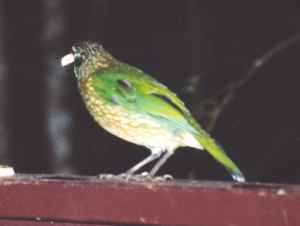
a green bird with patches of brown and yellow throughout its body.
this is a colorful bird with a white belly, yellow and green wings and a small beak.
a bird that has colors of green and shades of yellow with a long beak.
this bird has a speckled belly and breast with a short pointy bill, and green wing and back.
small yellow brown and green bird with long tarsus and small beaksmall bright green bird with a light green breast and belly, light colored bill and dark eye ring
this bird has a mottled brown and gold belly with vibrant green wings and a darker mottled head.
a multicolored bird, with green primaries, and a short bill.
this is a small green bird with a black head and a yellow abdomen and belly.
a green and yellow bird with a white beak. some black markings on wings and face.
Species: Spotted Catbird